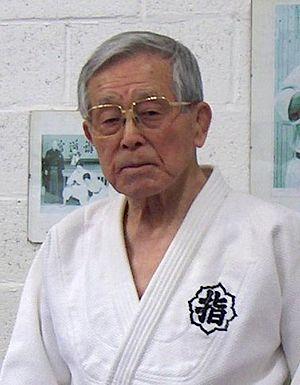
Ichirō Abe au judo club Poseidon-Ryu à Bruxelles, Belgique.
Ichirō Abe, né le 12 novembre 1922, est l'un des plus célèbres enseignant de Judo du Kodokan.
Le judo a été créé en tant que pédagogie physique, mentale et morale au Japon par Jigorō Kanō en 1882.
Le judo a été créé en tant que pédagogie physique, mentale et morale au Japon par Jigorō Kanō en 1882.